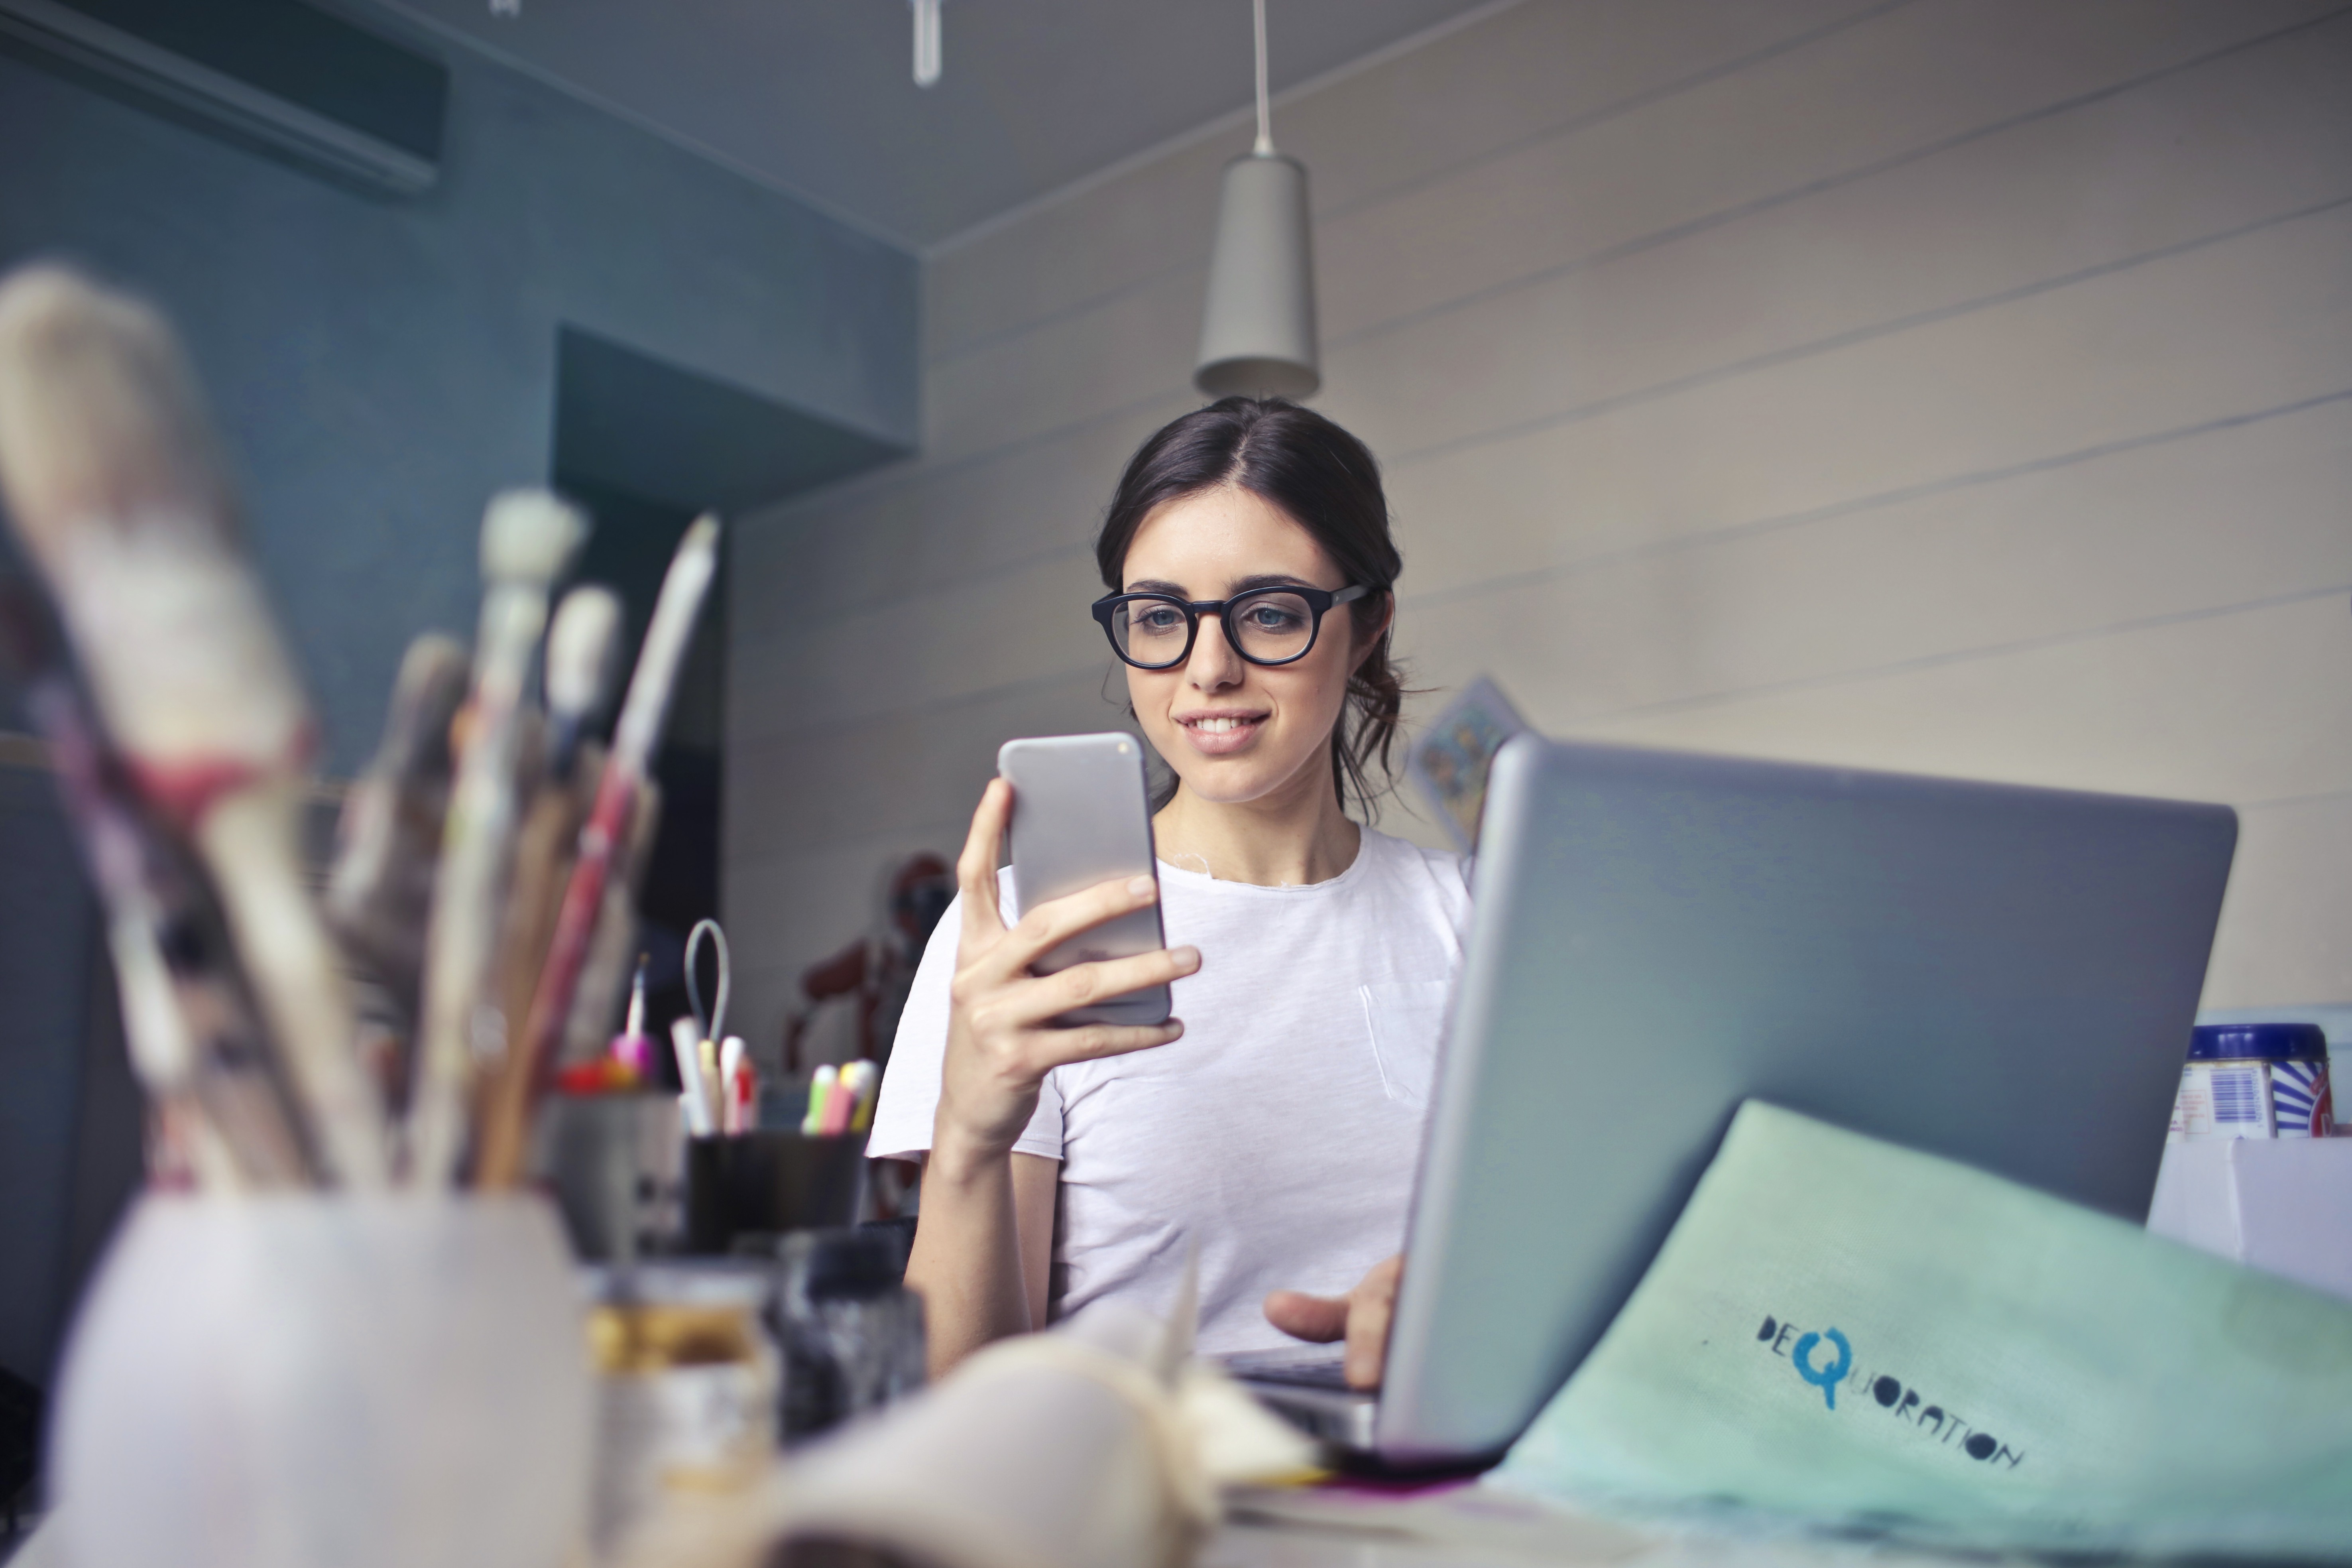
glasses, eyewear, design, room, photography, fashion design, job, vision care, office, white collar worker